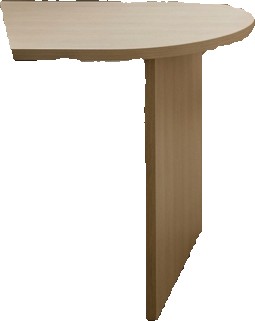
Surface category: table